Francisque-Joseph Ramey de Sugny

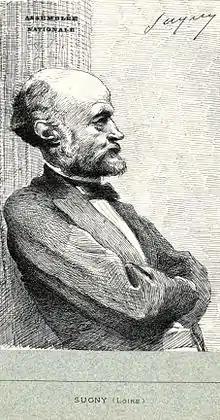

Francisque-Marie-Joseph Ramey, the Count of Sugny (14 September 1825 – 1 July 1908) was a French politician. In February 1871 he was elected to the post-defeat National Assembly where he supported the Legitimist faction. Subsequently, he stood on three successive occasions for election to the Senate (upper house), but without success.